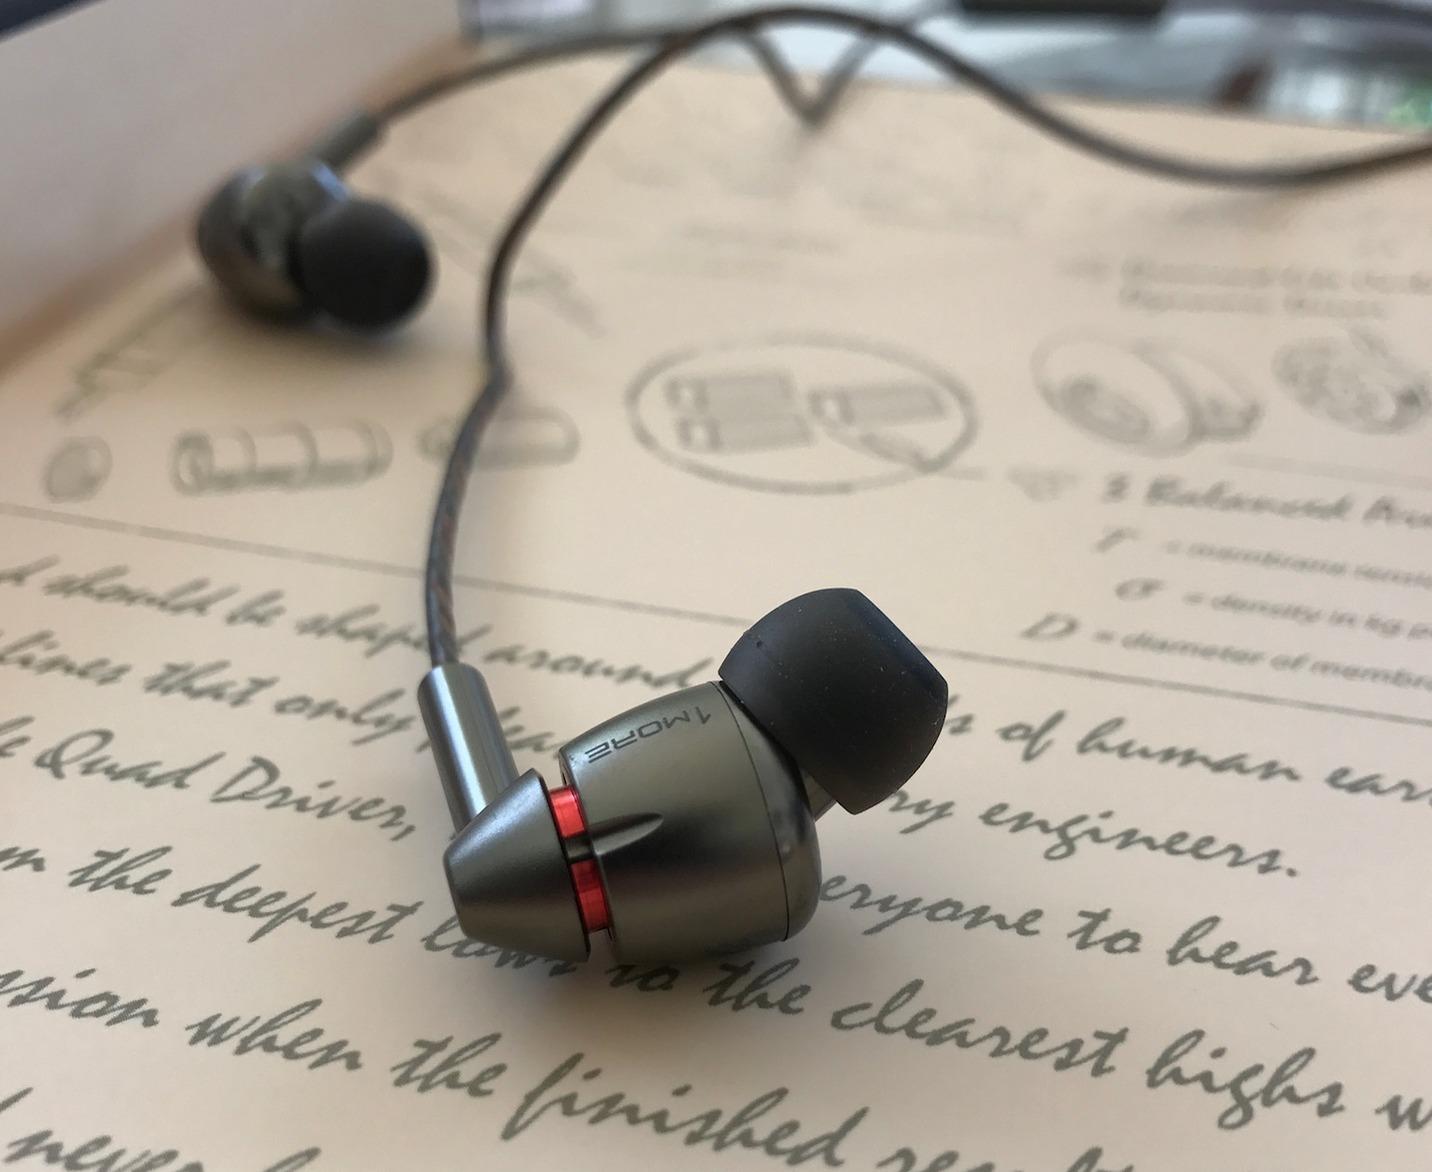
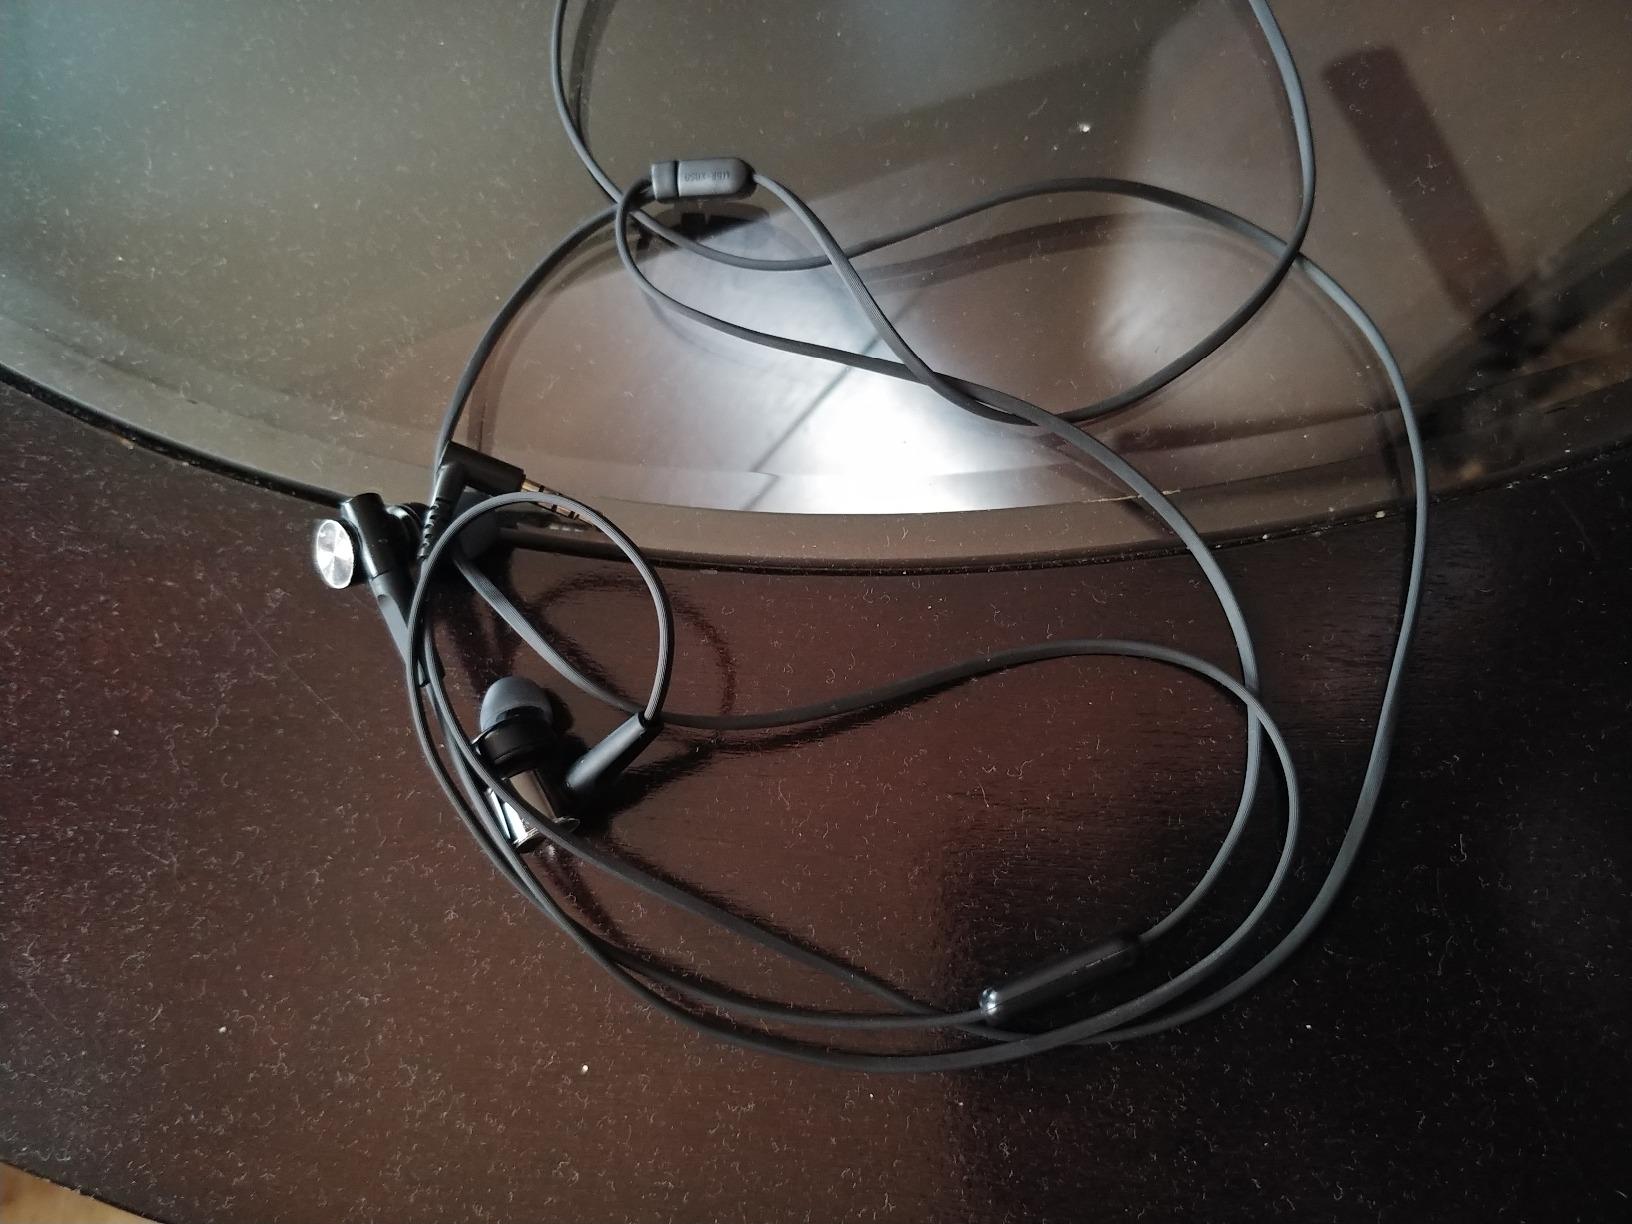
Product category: headphones
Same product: no